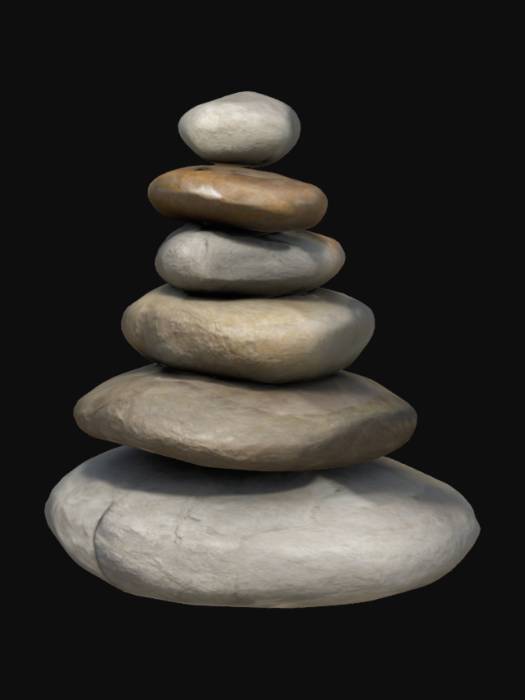
미적 점수 (1~10점): 4